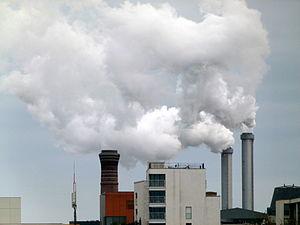
Air parisien